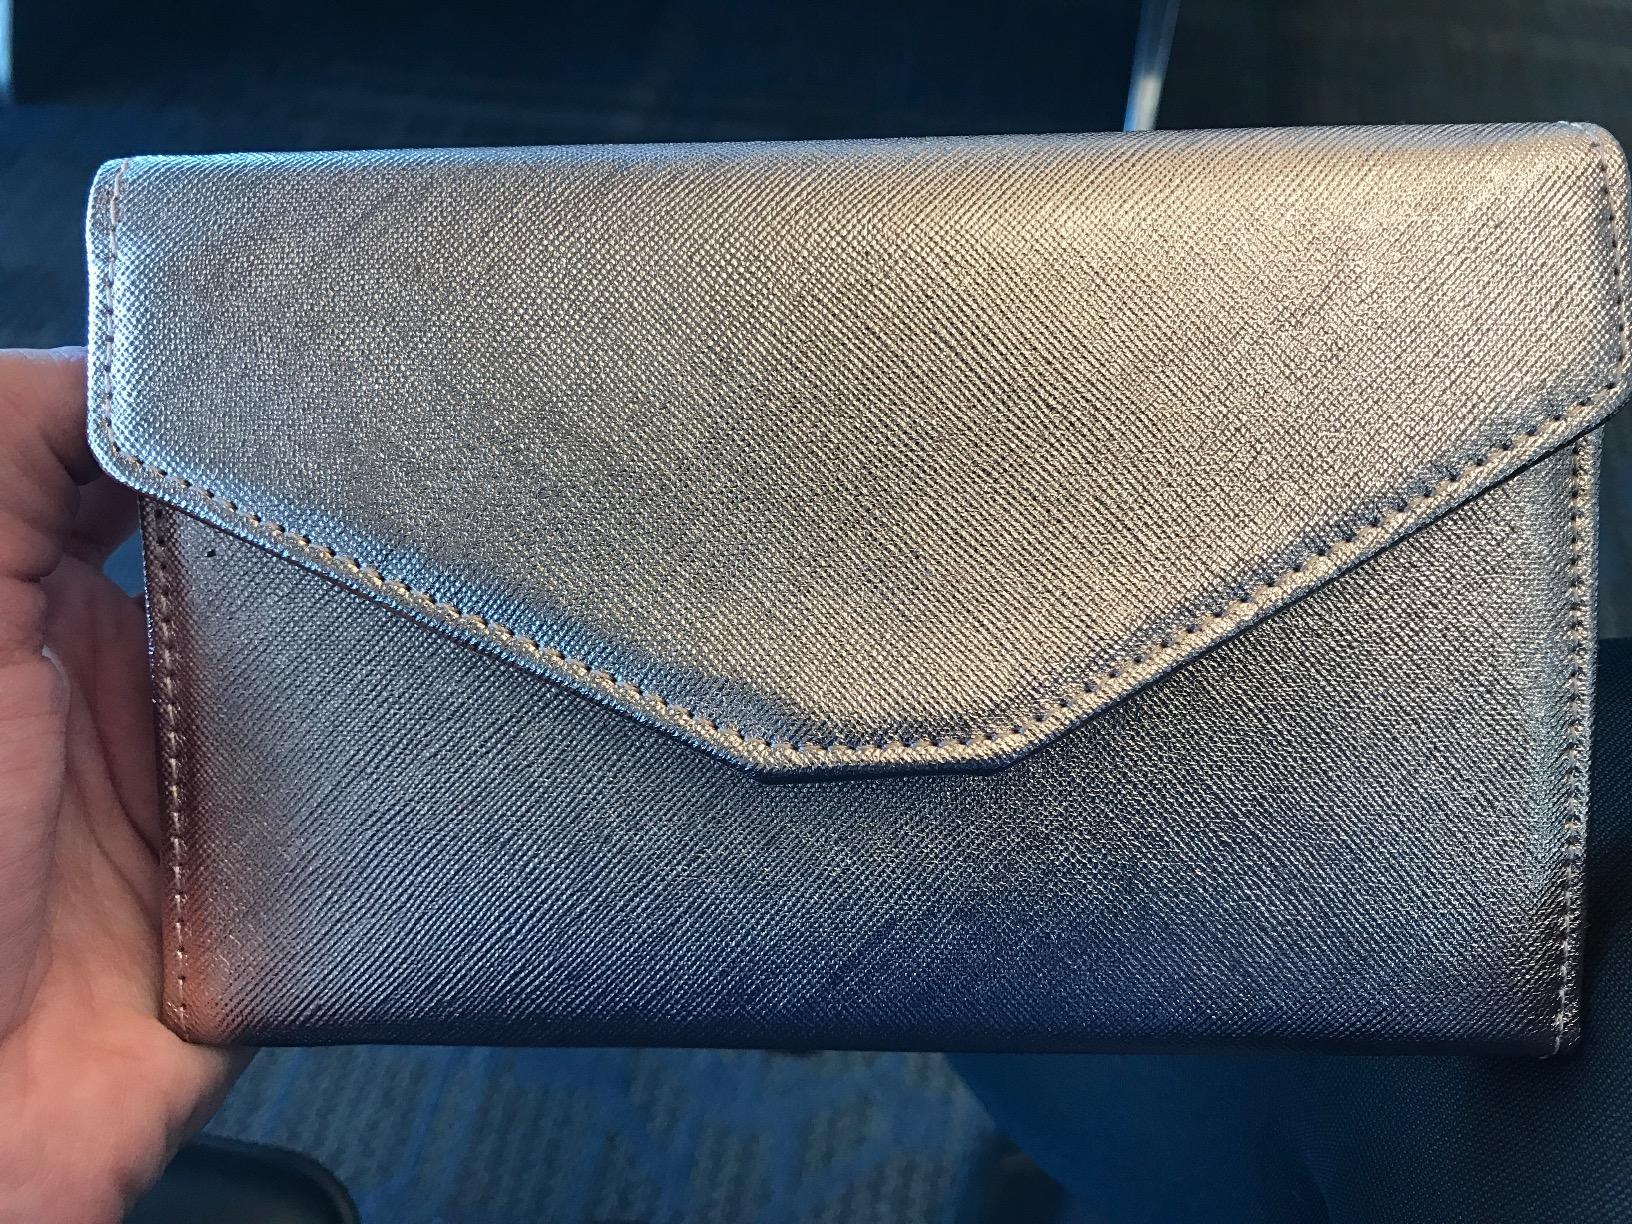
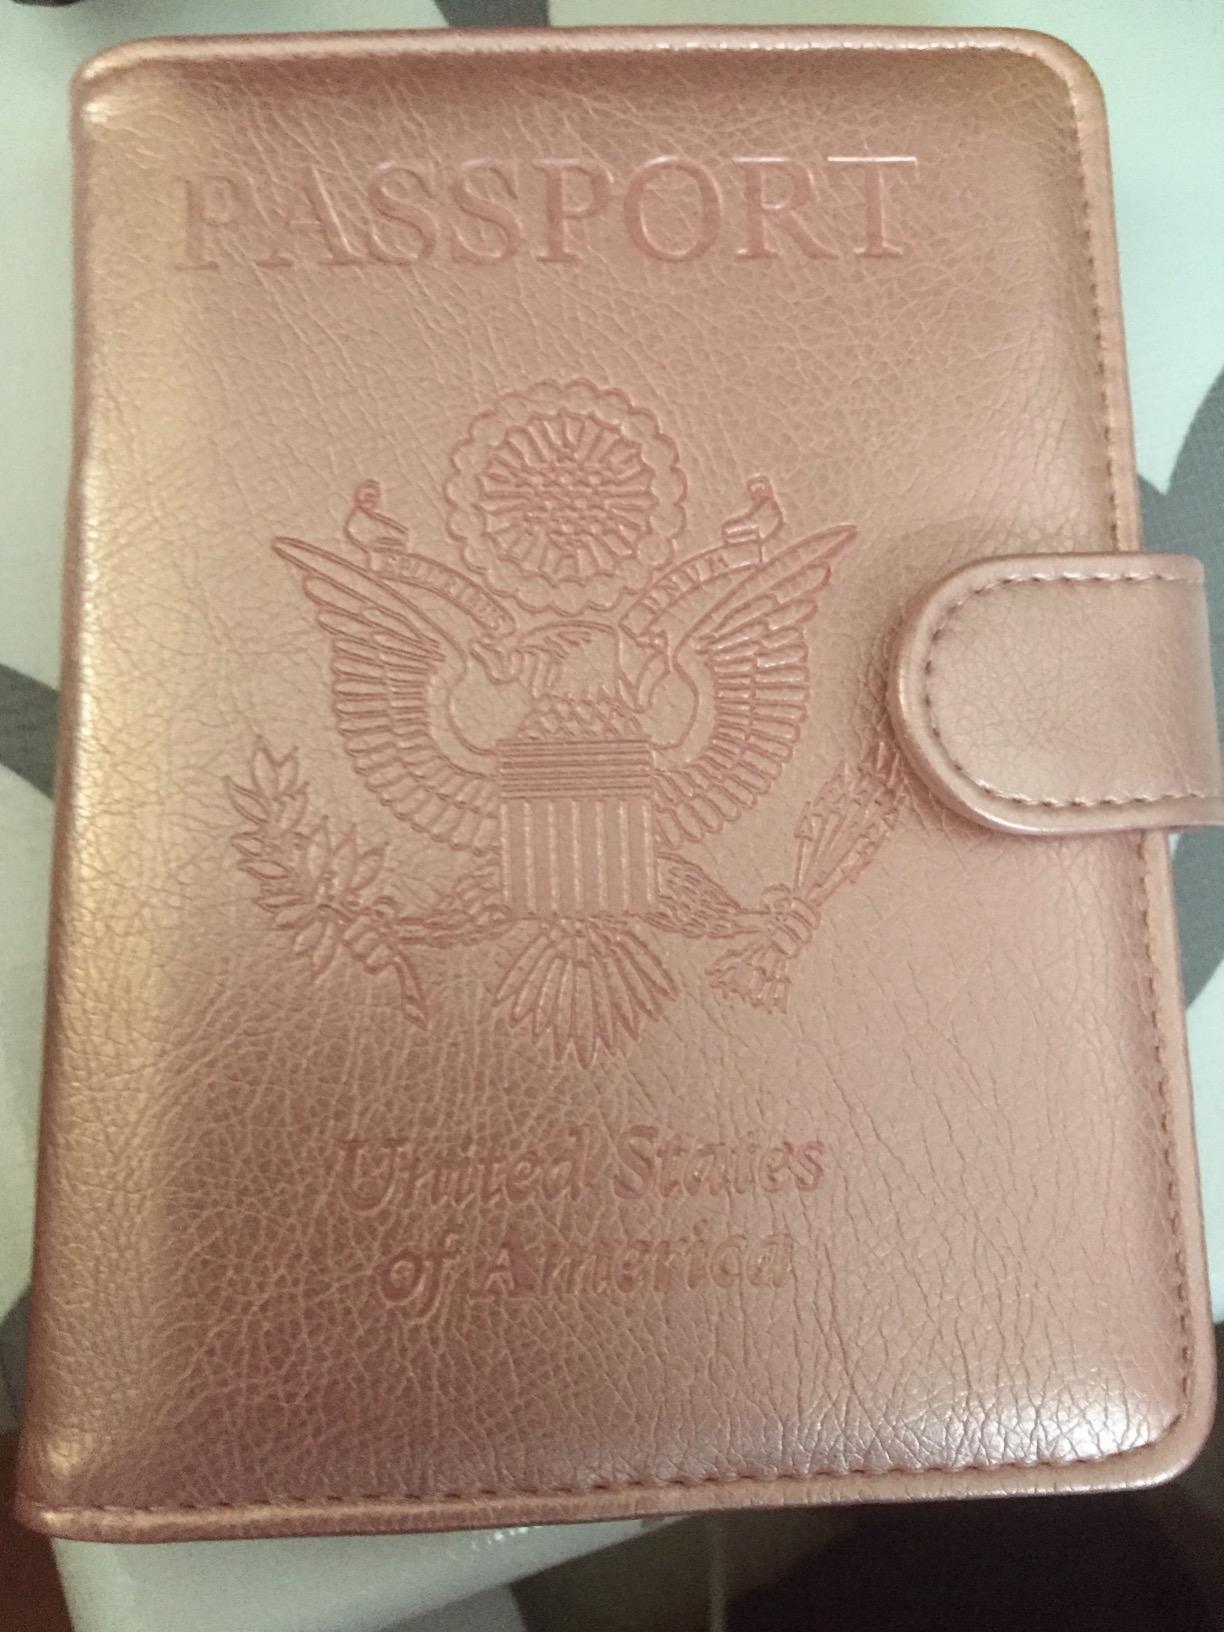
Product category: accessories_wallet
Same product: no